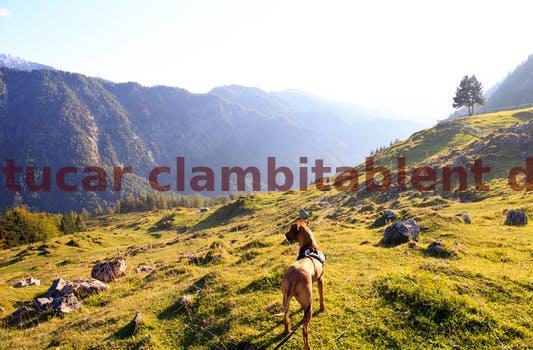
Label: Watermark